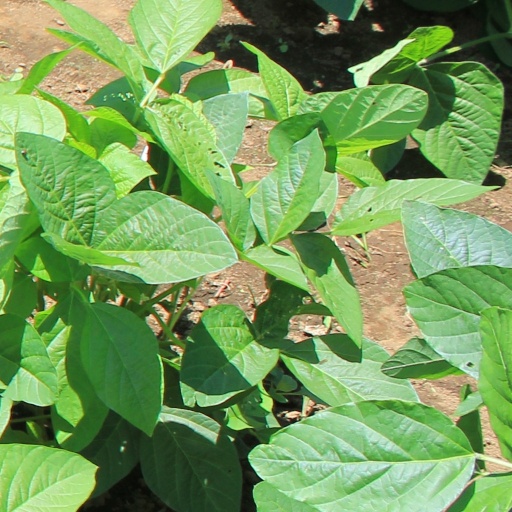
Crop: soybean